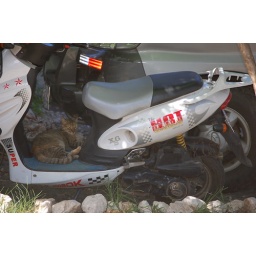
cat sleeping in tamarindo